Bare Cove Park

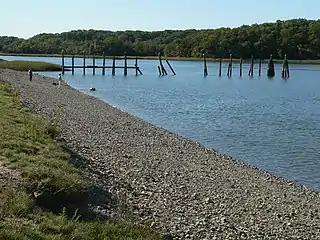
Pilings from former Navy pier

Bare Cove Park is a 484 acre park designated for wildlife and public recreation. It is located in Hingham, Massachusetts, on the Weymouth Back River across from Great Esker Park.